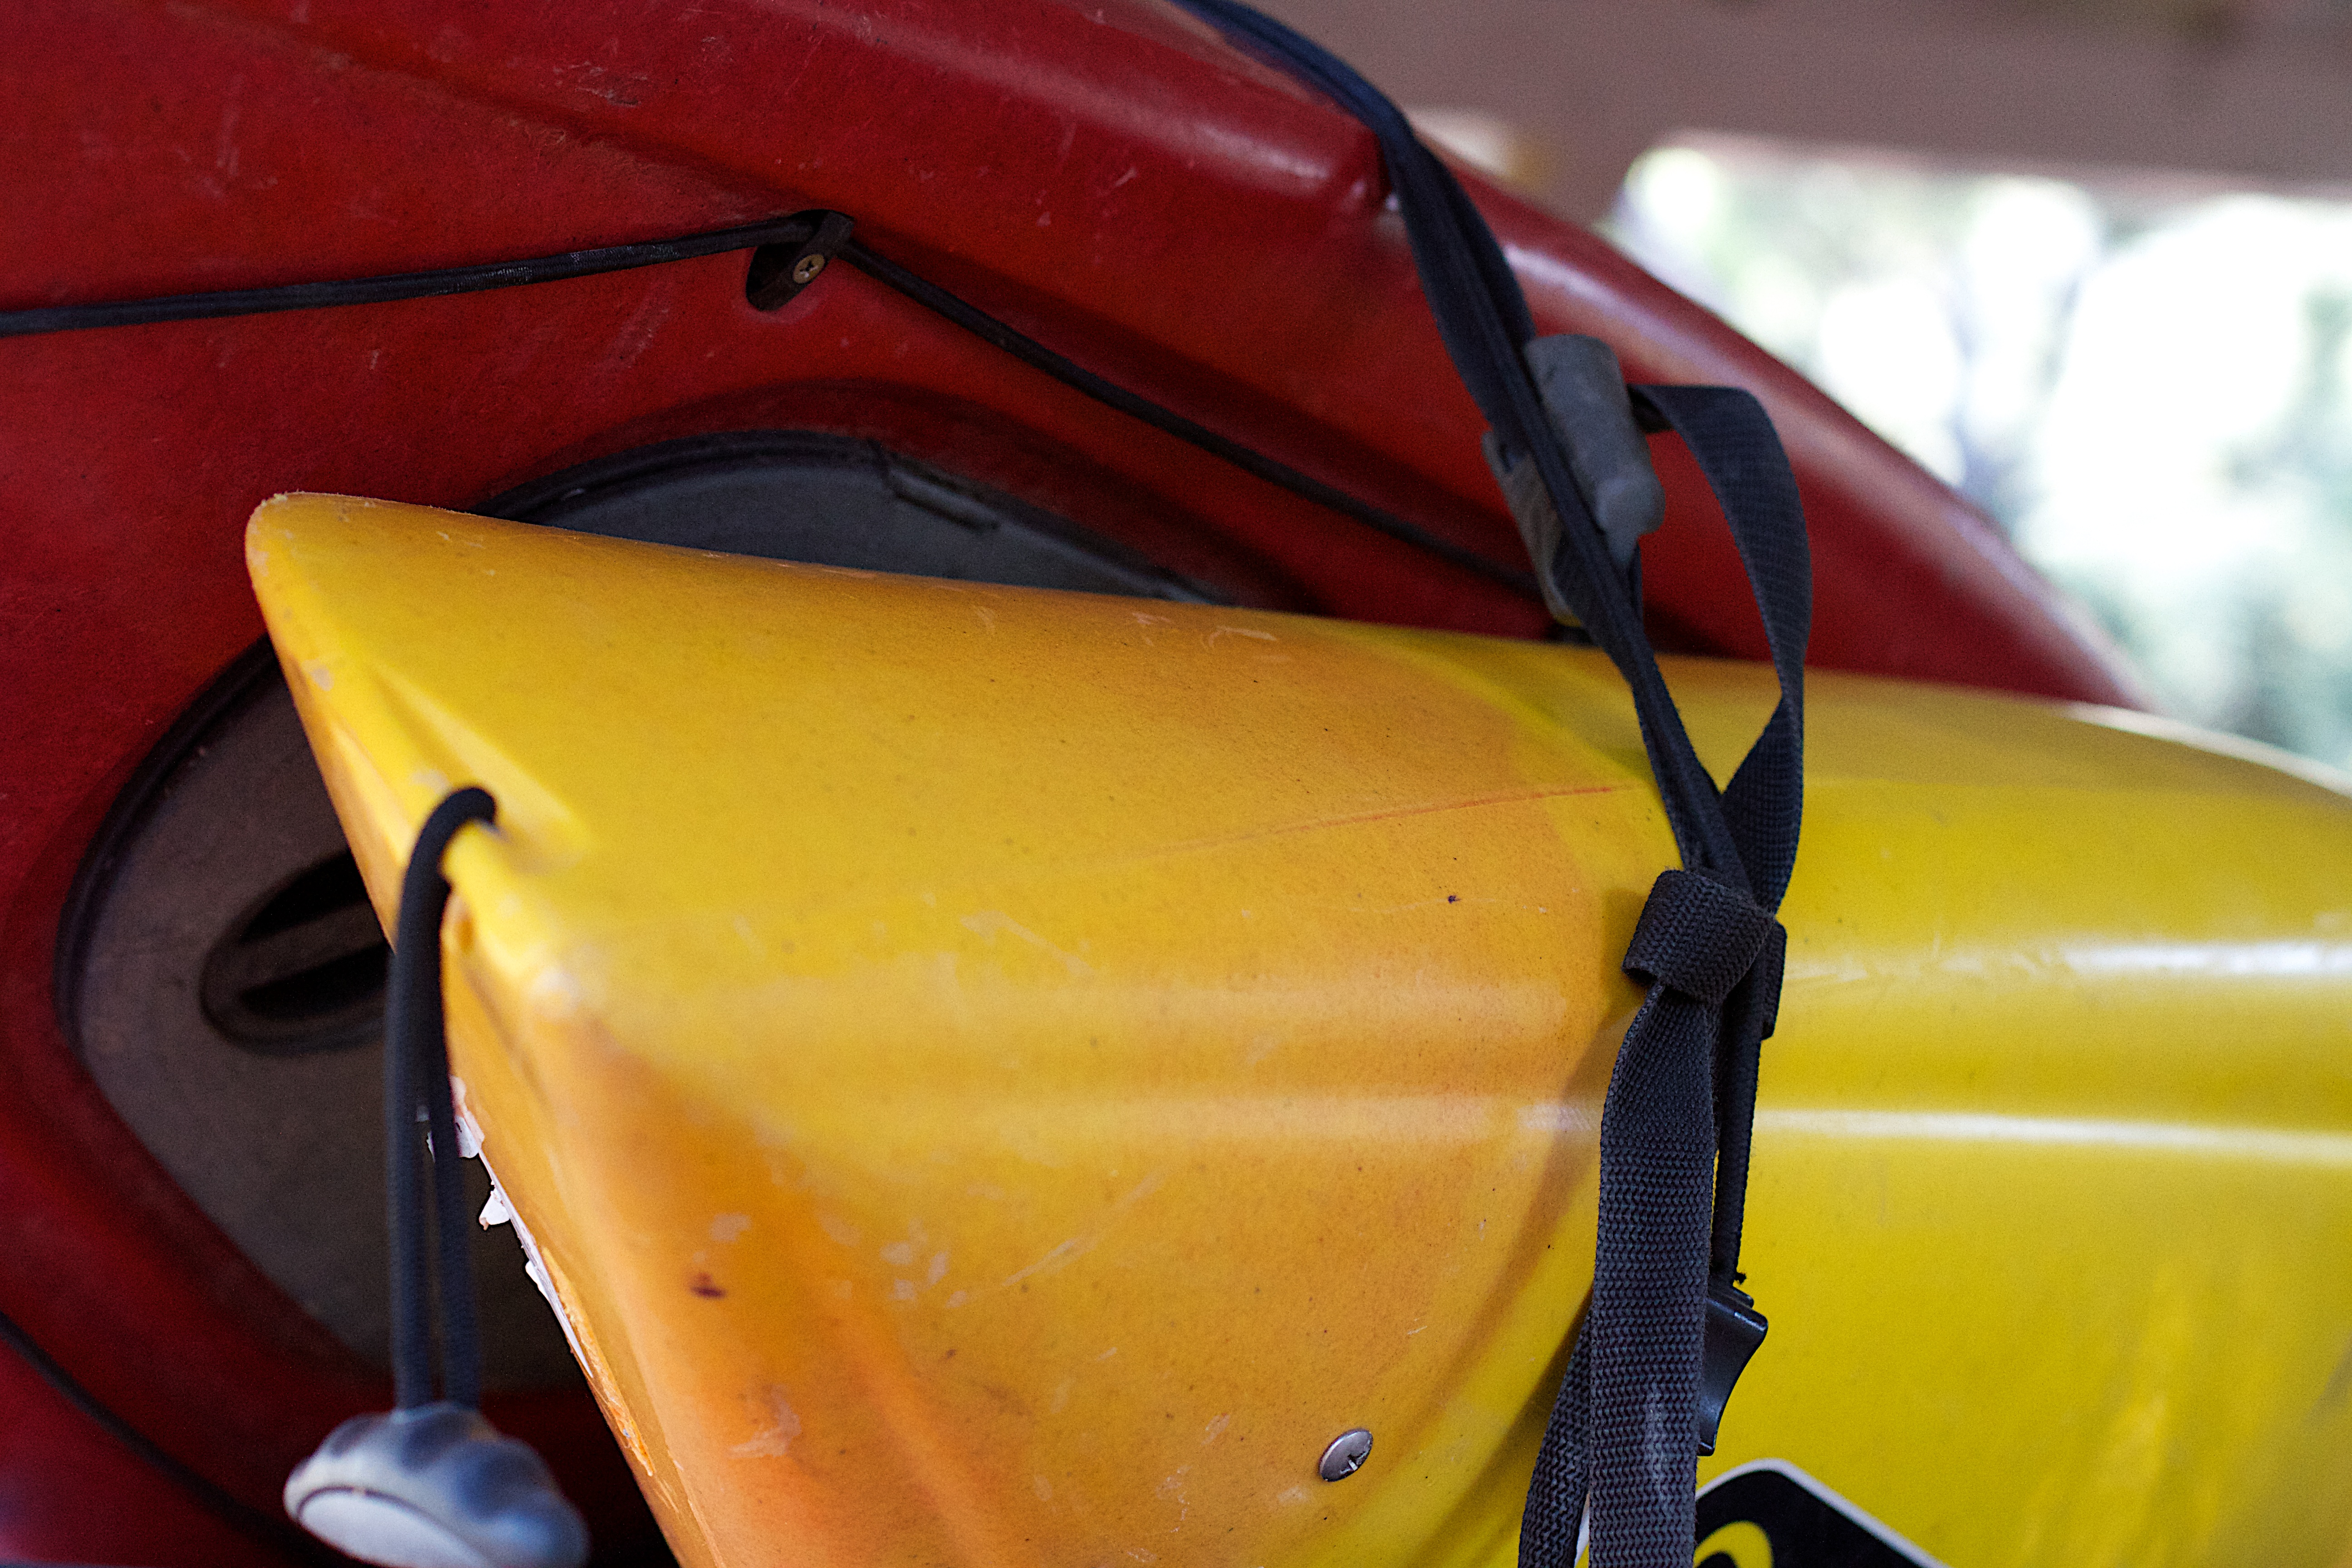
car, wheel, window, red, vehicle, color, yellow, kayak, bumper, automotive exterior, surfing equipment and supplies